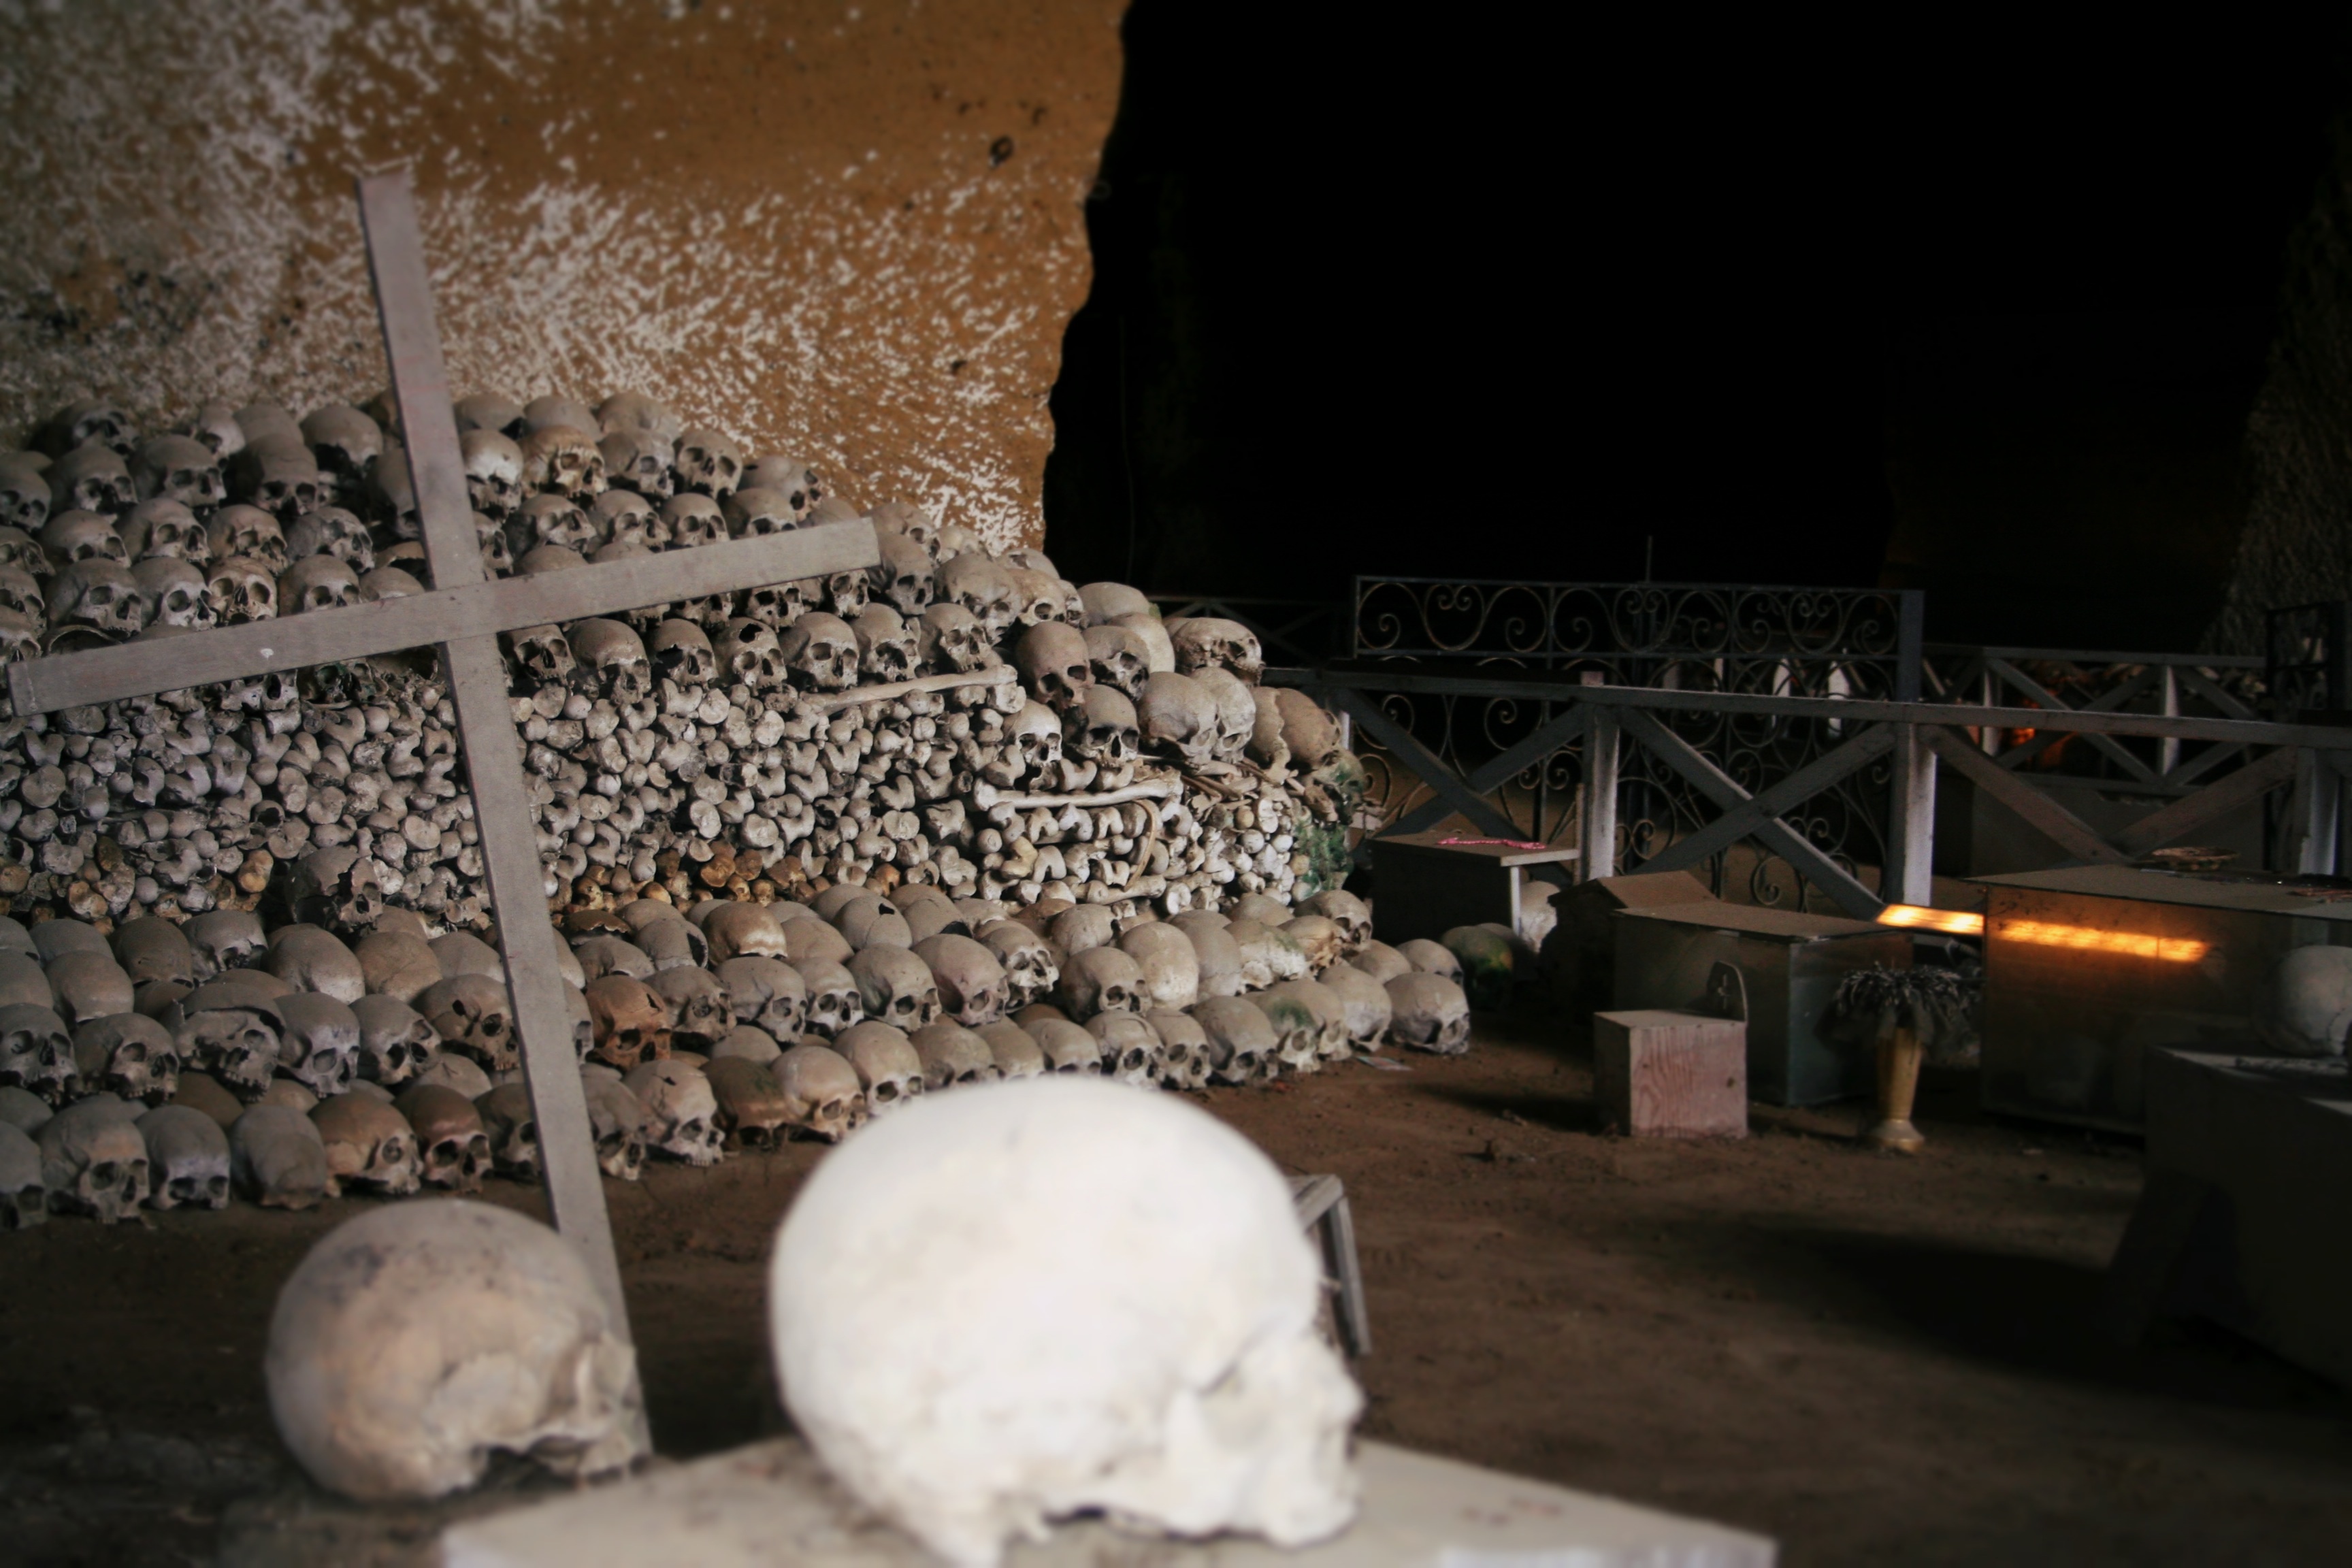
sculpture, temple